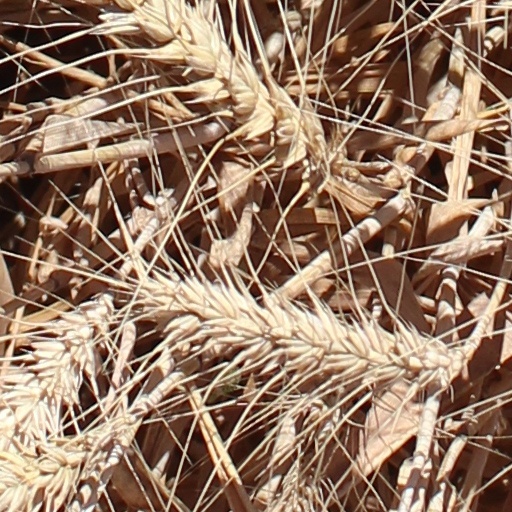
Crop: wheat